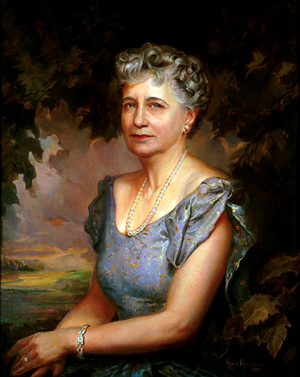
Harry S. Truman, né le 8 mai 1884 à Lamar et mort le 26 décembre 1972 à Kansas City, est un homme d'État américain, 33ᵉ président des États-Unis en fonction de 1945 à 1953.